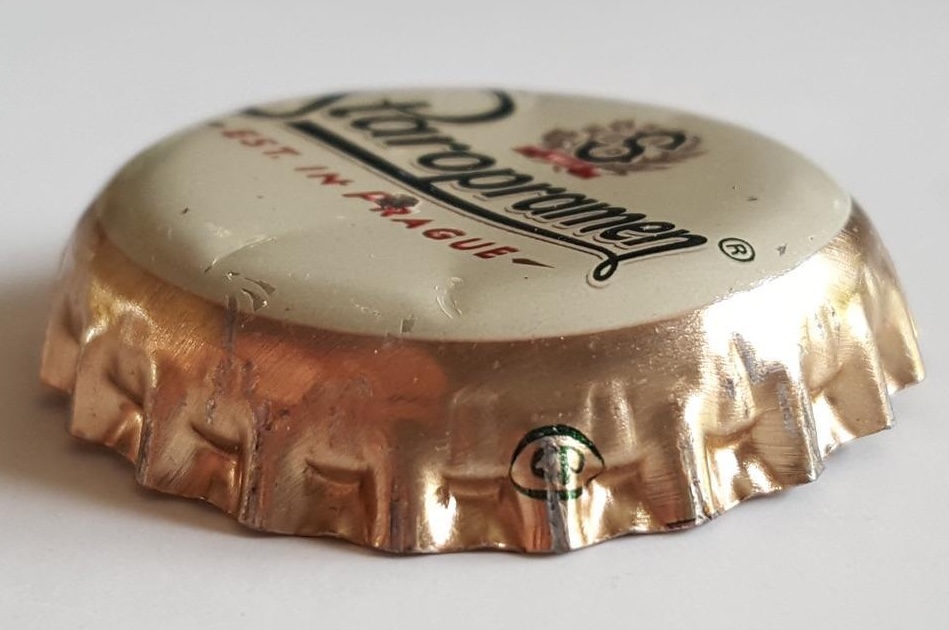
Label: metal